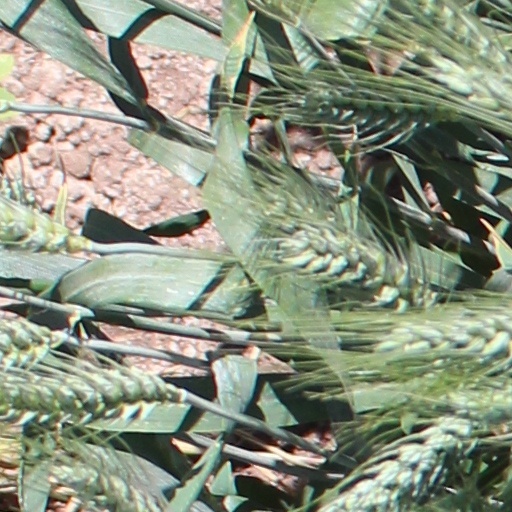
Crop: wheat